1st Brazilian Fighter Squadron

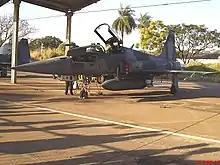
F-5M of the 1st Fighter Aviation Group at Santa Cruz Air Base.

Since then the base of the 1st Fighter Aviation Group is the Santa Cruz Air Force Base, located in Rio de Janeiro in an old Zeppelin hangar, the group is composed of two squadrons, the Jambock of the 1st Squadron of the 1st Aviation Group of Caça follow the motto "Senta a Púa!" And the Pif-paf of the 2nd Squadron of the 1st Aviation Group of Caça follow the motto "Rompe Mato!"; in addition, the base houses other units, the 1st and 2nd squadron of the 1st and 16th Aviation Group, the 4th and 7th Aviation Group and the 2nd Connection and Observation Squadron.